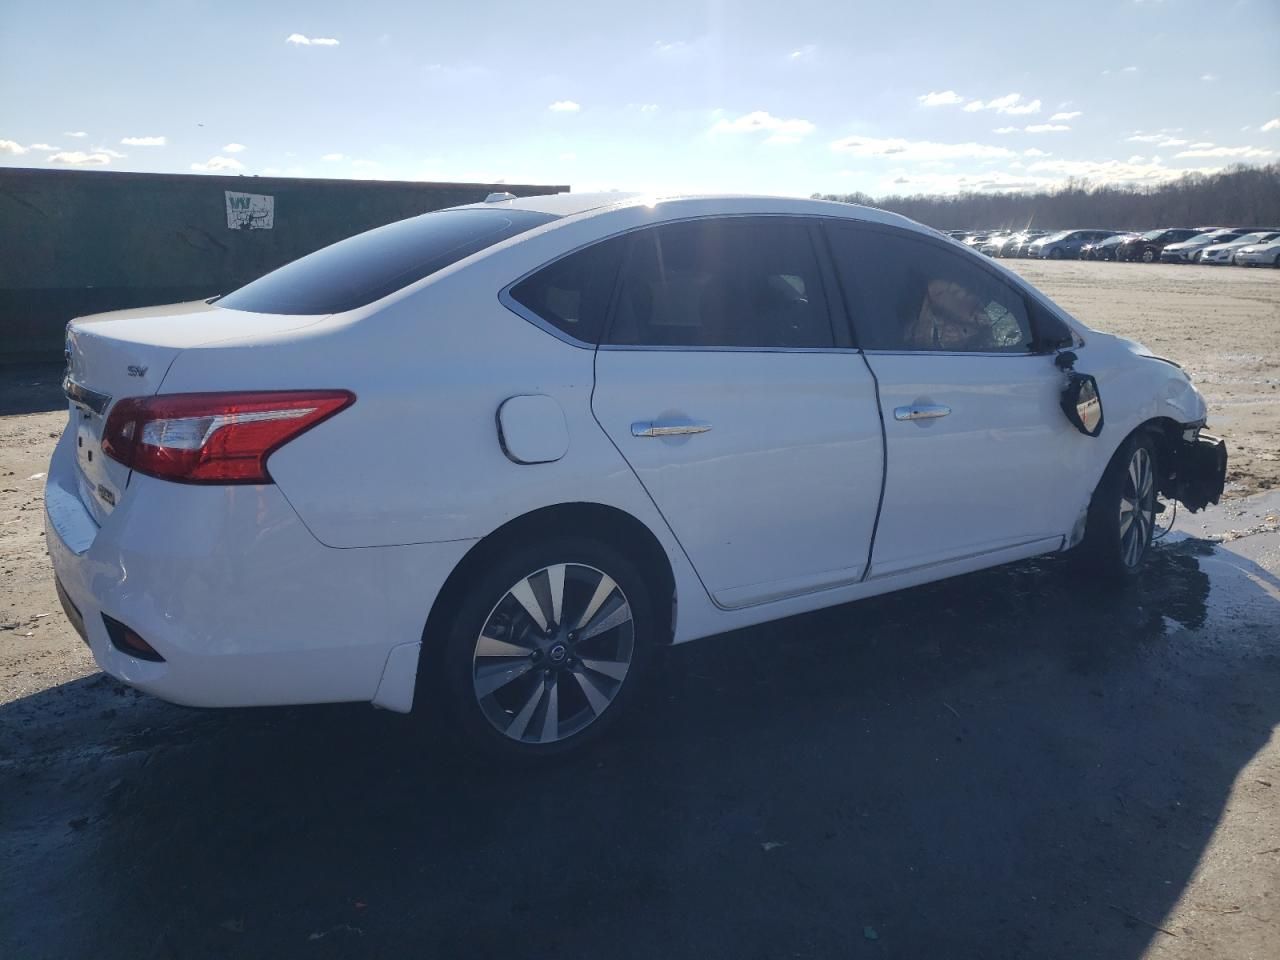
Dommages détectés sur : pare-choc avant, feu avant droit, aile avant droite, porte avant droite, porte arrière droite, aile arrière droite, feu arrière droit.
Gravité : majeur